Describe the emotion expressed in this image:  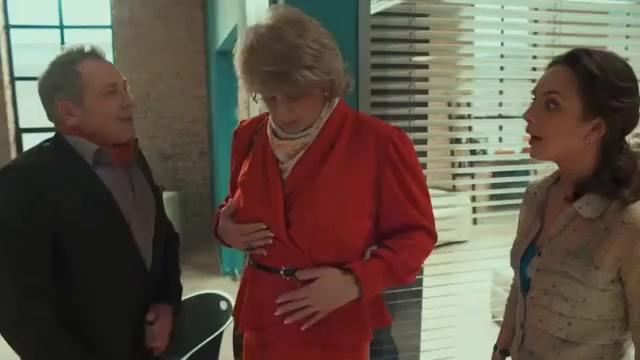
This person displays Suffering, valence and arousal with low intensity.